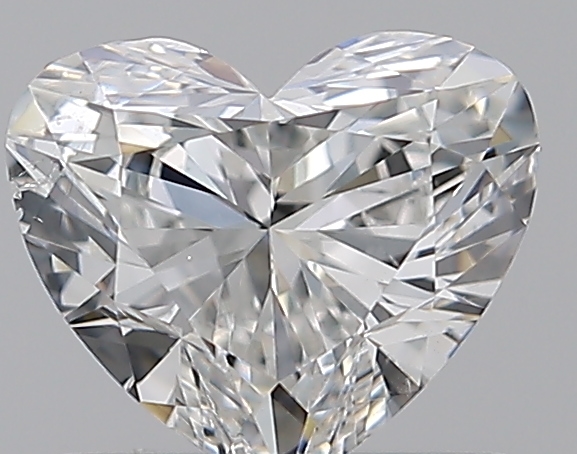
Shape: heart
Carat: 0.72
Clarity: SI1
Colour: G
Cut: EX
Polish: EX
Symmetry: VG
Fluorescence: N
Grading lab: GIA
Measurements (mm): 5.38 x 6.29 x 3.52